Marzipan pig

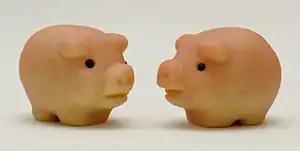
Marzipan pigs

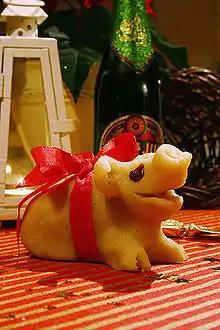
A homemade marzipan pig, an example of a typical "almond present"

The marzipan pig is a traditional German, Dutch, Belgian, and Scandinavian confectionery consisting of marzipan shaped as a pig.